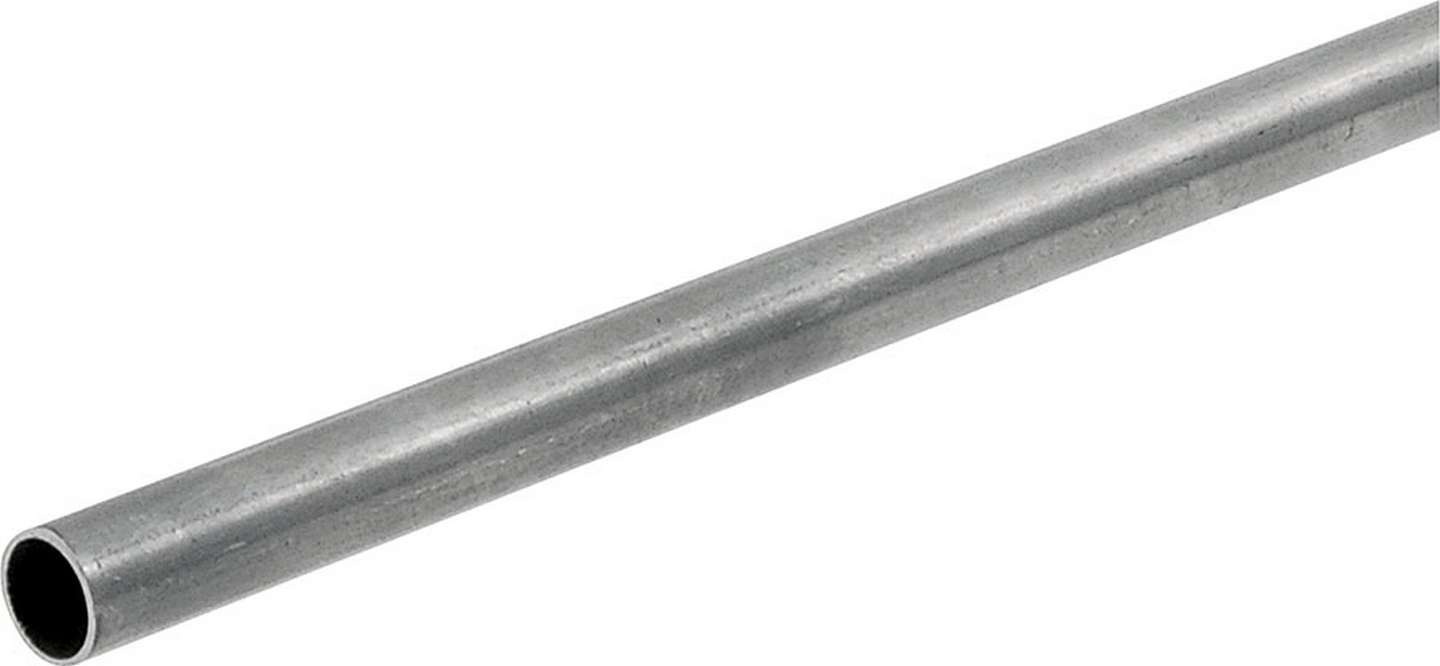
Tubing 1.500 x .083 Moly Round
Steel Tubing - 1-1/2 in OD - 0.083 in Wall Thickness - 8 ft Long - Chromoly - Natural - Each
Brand: ALLSTAR PERFORMANCE
Category: Sporting Goods > Outdoor Recreation > Skateboarding > Skateboard Parts > Skateboard Small Parts > Skateboard Pivot Tubes